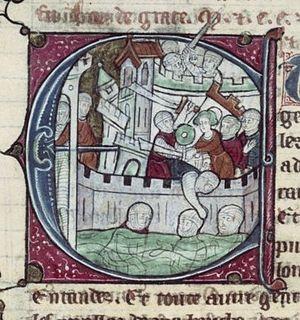
Le Siège d'Acre. Lettrine extraite du Livre d'Eracles, dit aussi Estoire d'Oultre-Mer (traduction du Historia rerum in partibus transmarinis gestarum) de Guillaume de Tyr.
Le procès de l'ordre du Temple est une affaire judiciaire internationale du XIVᵉ siècle. L'ordre du Temple est accusé en 1307 par la royauté française de plusieurs chefs d'accusation comprenant l'hérésie, la simonie, la sodomie et l'idolâtrie. Cette affaire prend une ampleur particulière car elle met en cause un ordre militaire composé de religieux et également parce qu'elle est une des conséquences de la lutte entre le roi de France Philippe le Bel et le pape Boniface VIII. L'affaire débute au matin du vendredi 13 octobre 1307, et se termine avec la bulle papale Considerantes dudum fulminée par Clément V le 6 mai 1312 et la mort du maître de l'ordre Jacques de Molay sur le bûcher le 11 ou 18 mars 1314. Les biens de l'ordre sont dispersés dans les années qui suivent, notamment le 10 juin 1317 lorsque le pape Jean XXII reconnaît par la bulle papale Ad fructus uberes l'existence de l'ordre de Montesa dans le royaume d'Aragon, ainsi que le 14 mars 1319 en ce qui concerne l'Ordre du Christ dans le royaume du Portugal.
Jacques de Molay, né entre 1244 et 1249 à Molay, village de l'actuelle Haute-Saône en Franche-Comté et mort à Paris le 11 mars 1314 ou 18 mars 1314, fut le 23ᵉ et dernier maître de l'ordre du Temple.